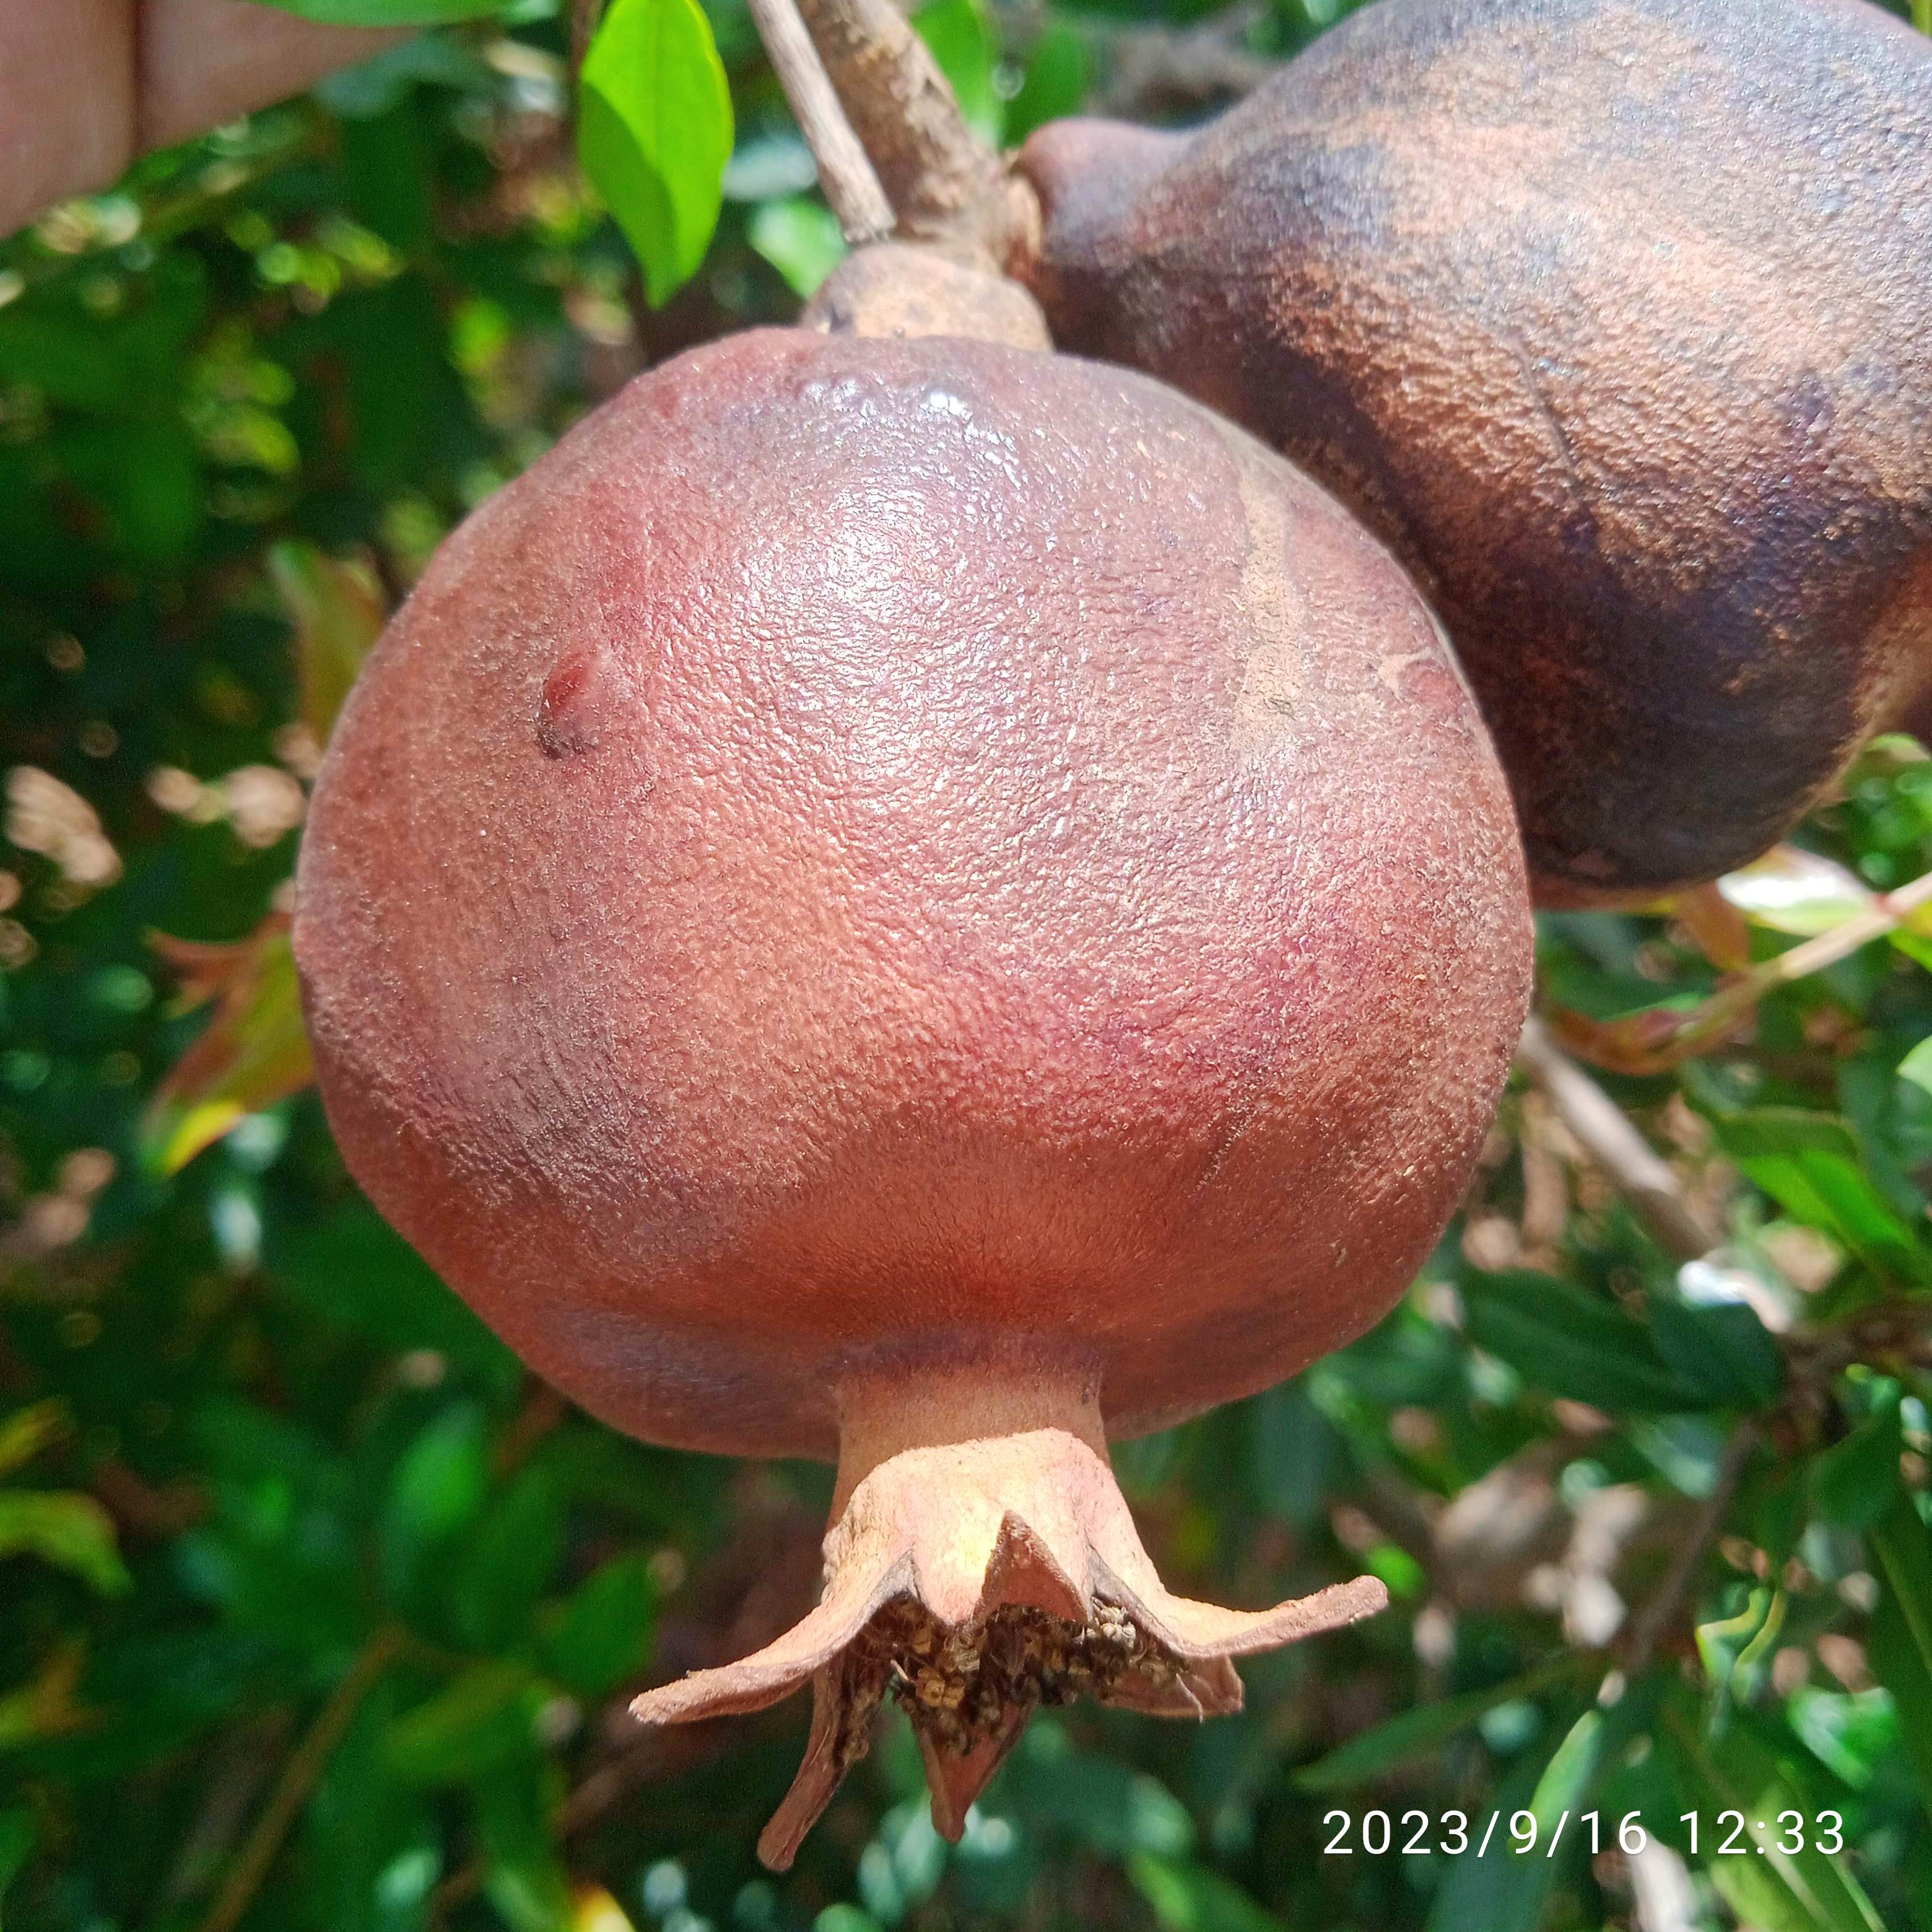
Label: Alternaria